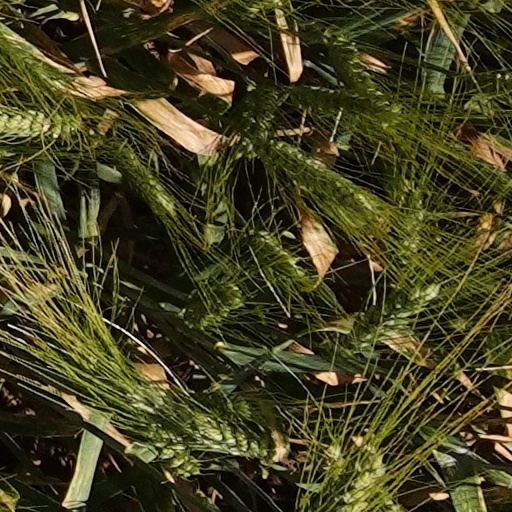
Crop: wheat